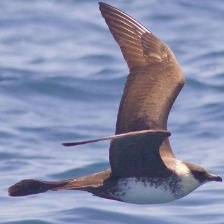
Species: POMARINE JAEGER
Scientific name: STERCORARIUS POMARINUS